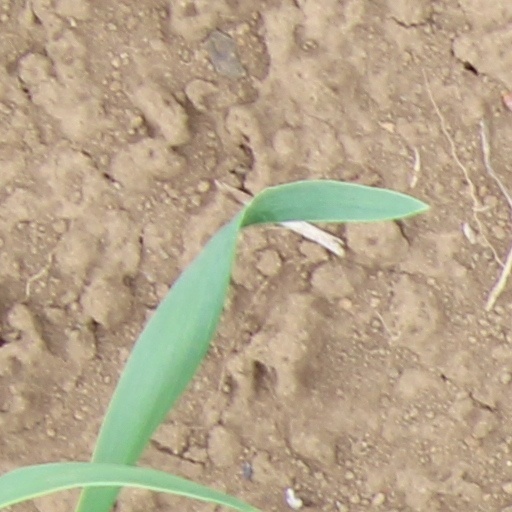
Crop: wheat